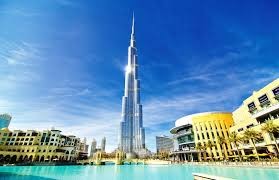
Landmark: Burj Khalifa